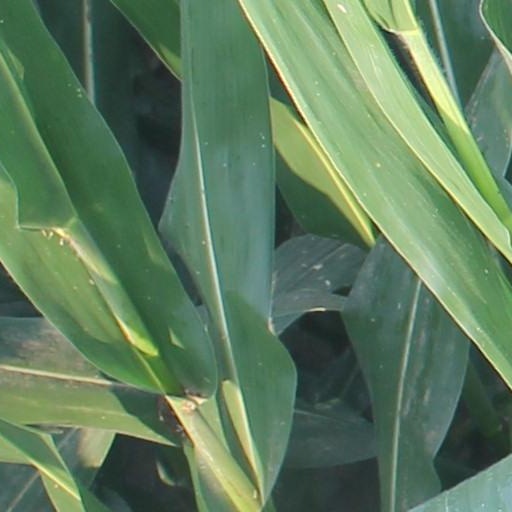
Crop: maize; corn